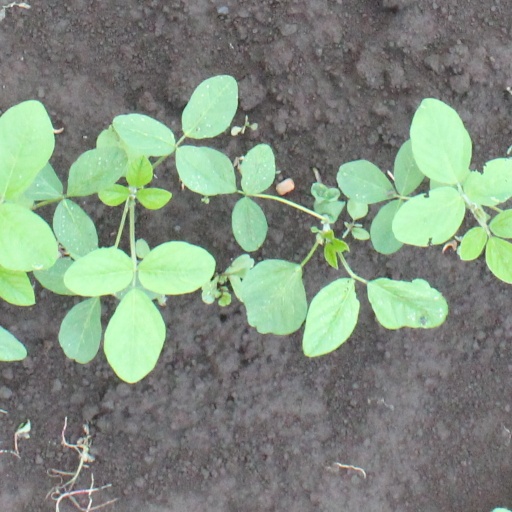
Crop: soybean